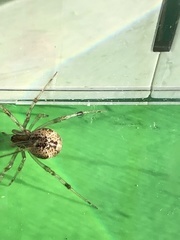
Species: Parasteatoda_tepidariorum